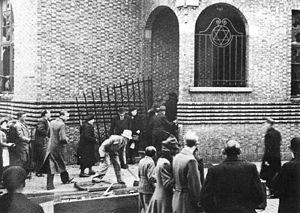
Image issue d'un film tourné par la propagande nazie à Anvers en 1941 tombée dans le domaine public
Le pogrom d'Anvers est une émeute antisémite survenue à Anvers, le 14 avril 1941. À la suite de la projection du film Le Juif éternel, deux cents activistes pro-nazis de la Zwarte Brigade, du VNV, de De Vlag, de la ligue anti-juive Volksverwering et de la SS Vlaanderen provoquent une émeute connue sous le nom de Pogrom d'Anvers. Ils mettent le feu à deux synagogues et à l'habitation du grand-rabbin Markus Rottenberg qui parvient à s'enfuir. Deux cents vitrines de magasins sont détruites. L'occupant empêche aux pompiers l'accès aux lieux du sinistre. Des exemplaires de la Torah et des livres de prières sont brûlés sur la rue.